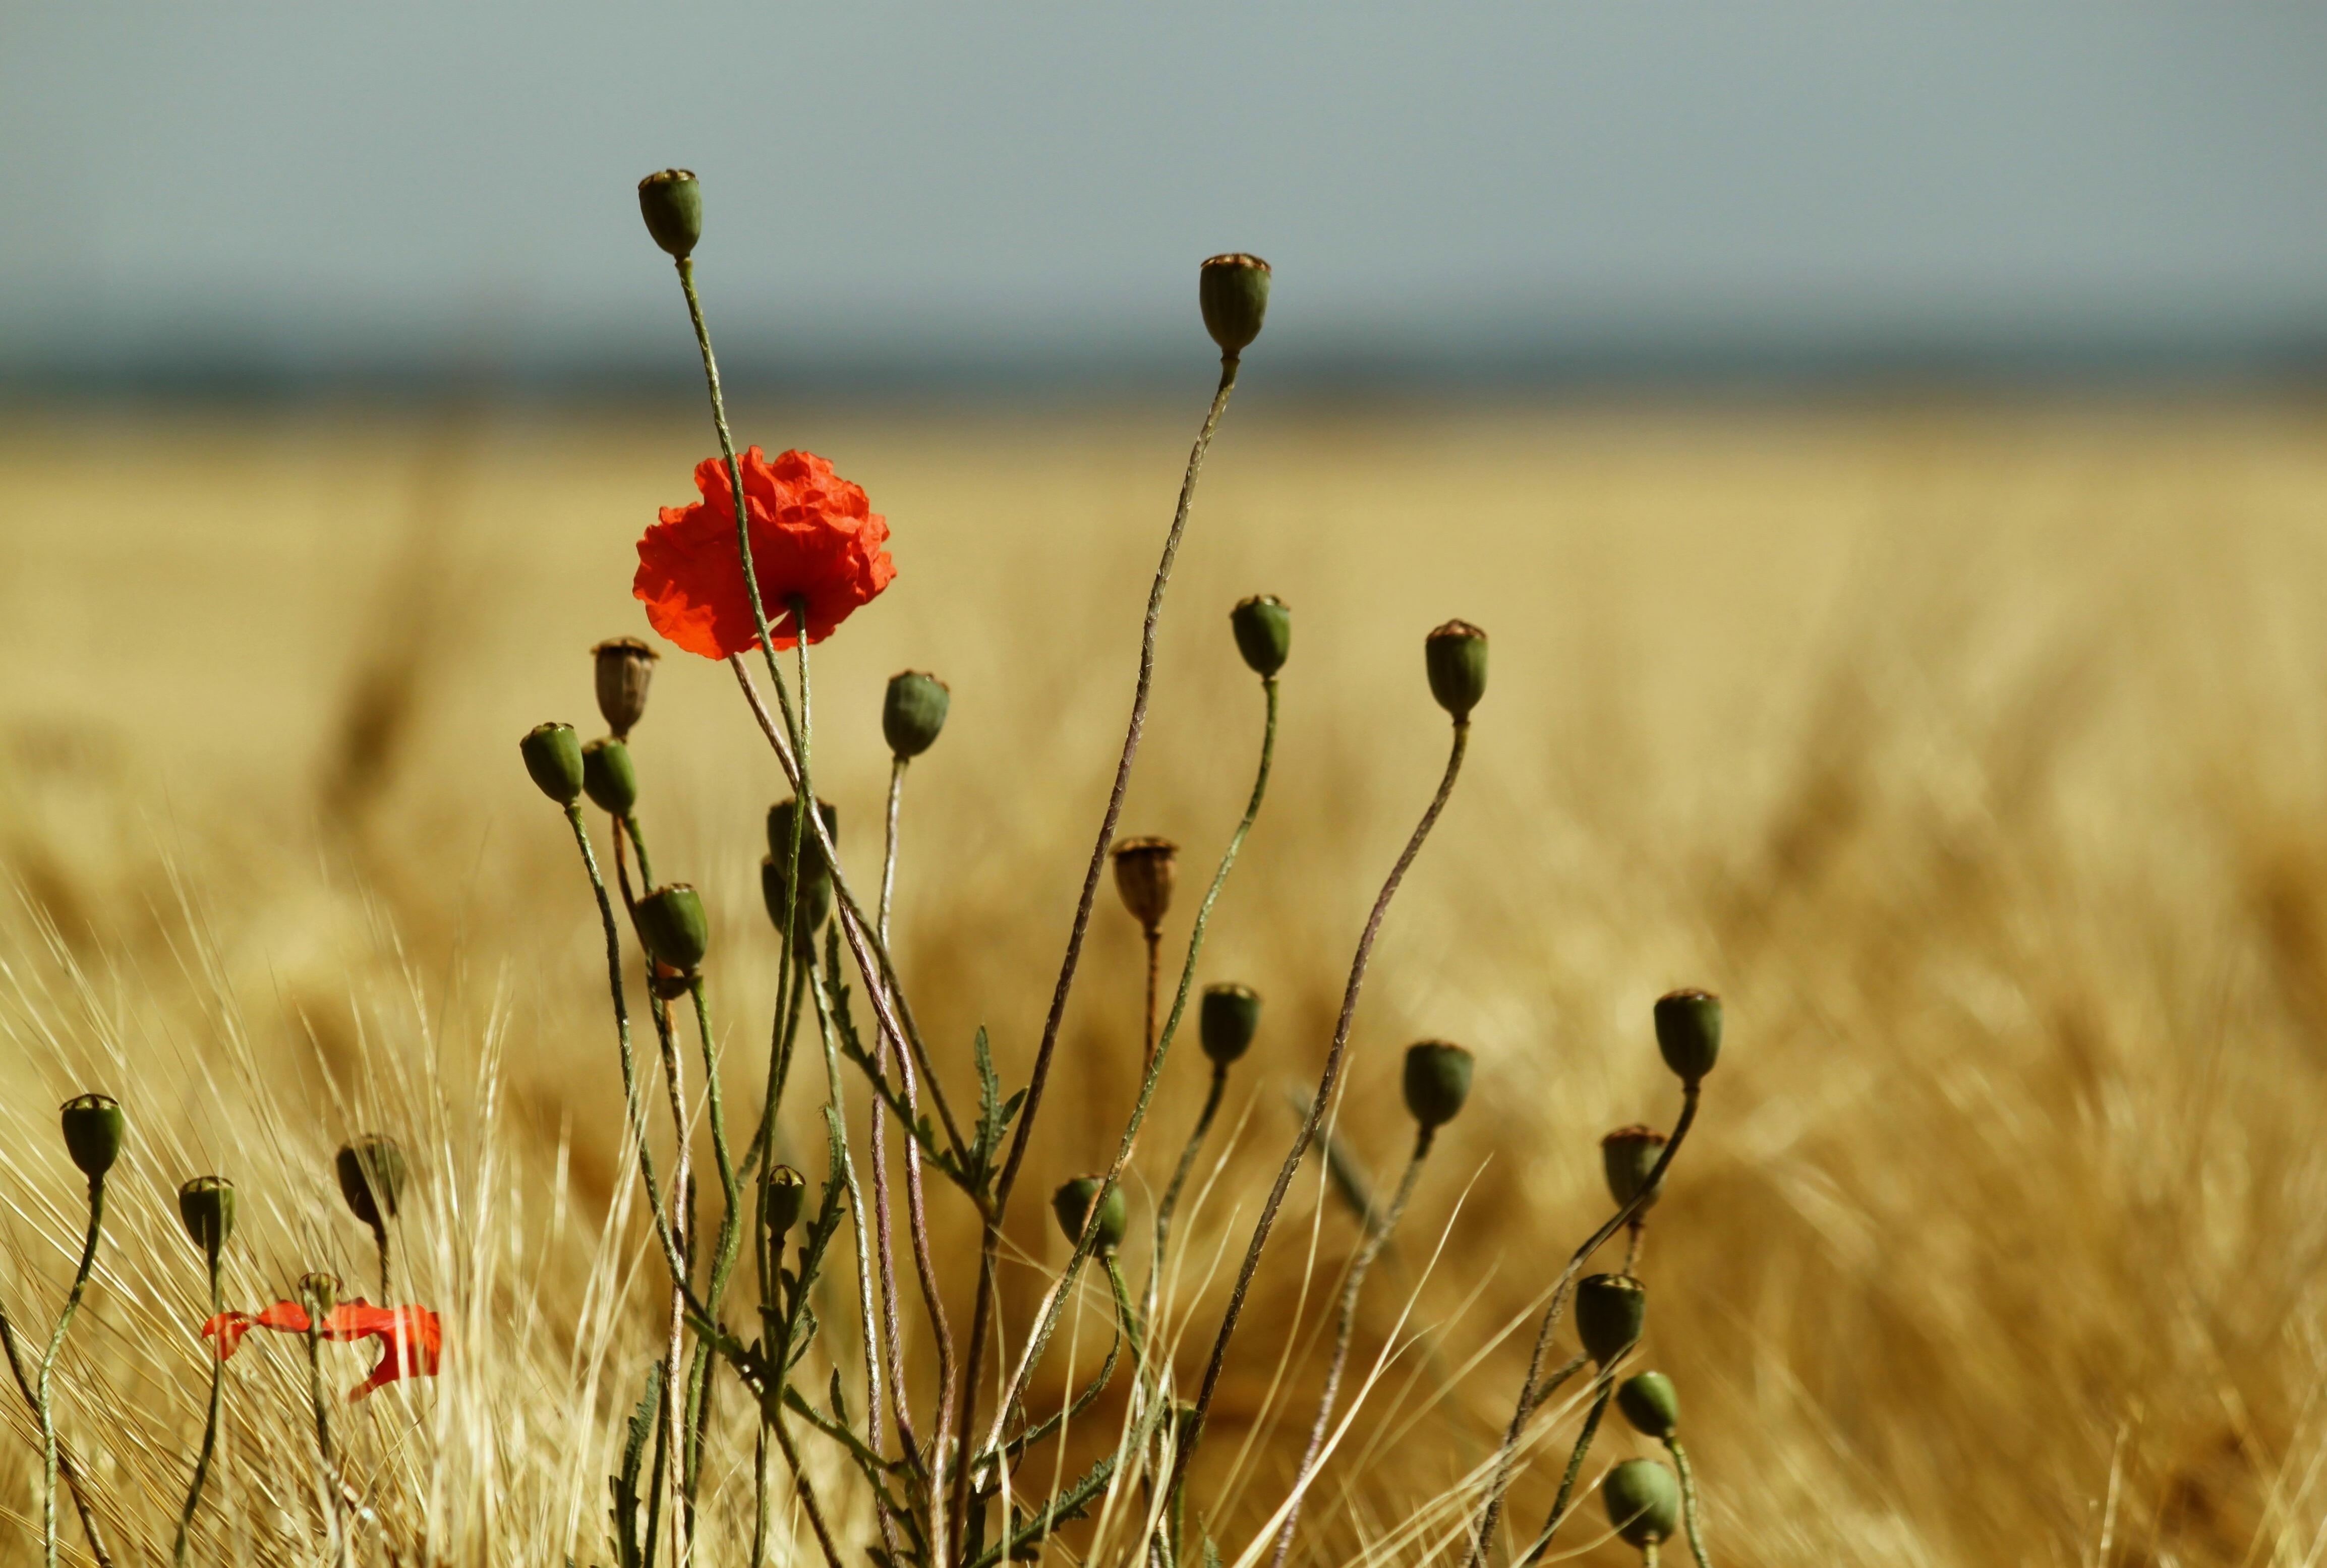
nature, grass, blossom, plant, sky, field, meadow, wheat, prairie, sunlight, morning, leaf, flower, bloom, summer, food, spring, red, macro, autumn, flora, spike, wildflower, flowers, close up, poppy flower, grassland, wildflowers, cornfield, cereals, poppy, bud, coquelicot, macro photography, flowering plant, grain fields, mohngewaechs, wheat spike, poppy capsules, grass family, plant stem, land plant